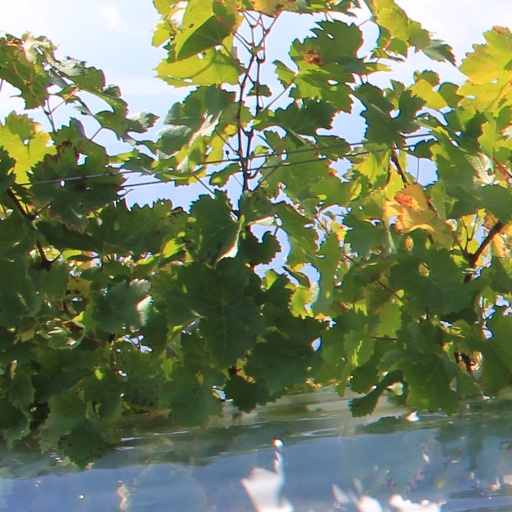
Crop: grape